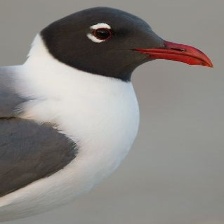
Species: LAUGHING GULL
Scientific name: LEUCOPHAEUS ATRICILLA